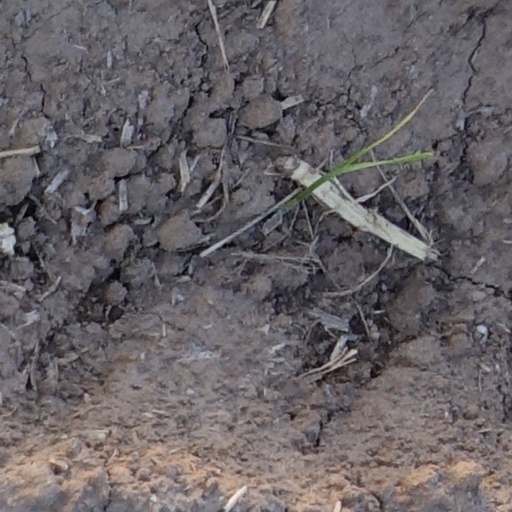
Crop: wheat